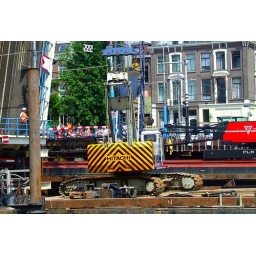
bridge over river Amstel being rebuilt 2010